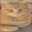
Label: cat